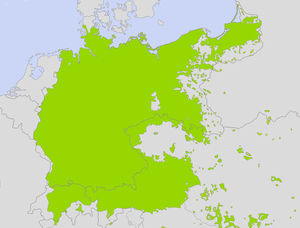
Stortyskland
Det tyske sprogs udbredelse i 1910 (grønt). Tyskland var dannet på et lilletysk grundlag i 1871.
Den stortyske løsning eller Stortyskland er et begreb, som stammer fra midten af det 19. århundrede, hvor Tyskland bestod af en lang række små og store konge- og fyrstedømmer. I forbindelse med bestræbelserne på at samle de tyske stater gik diskussionen på, om man skulle tilstræbe en stortysk eller en lilletysk løsning. Forskellen var Østrig, som ikke var med i den lilletyske model. Diskussionen må derfor ses på baggrund af den tyske dualisme med de to tyske storstater Østrig og Preussen, der konstant kæmpede om indflydelse i de tyske områder og Centraleuropa. Mens Østrig favoriserede den stortyske løsning, ønskede Preussen en lilletysk løsning uden det katolske Østrig og med Preussen som den ledende tyske stat. Da Østrig-Ungarn rummede store områder, som ikke var tysksprogede, ville en stortysk løsning have betydet, at et samlet Tyskland kom til at rumme store sproglige minoritetsgrupper.